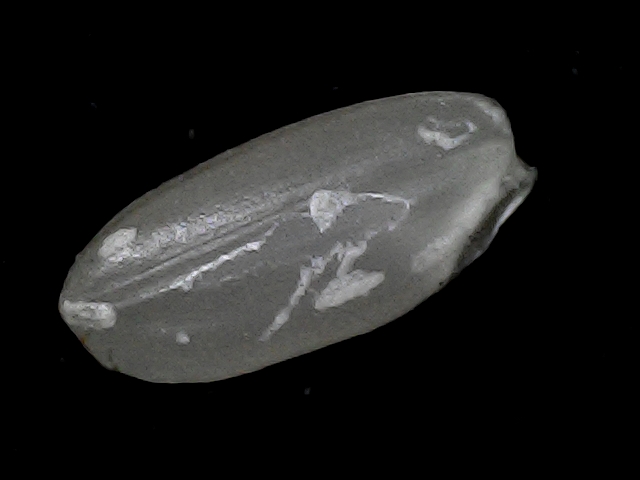
Rice variety: BD52